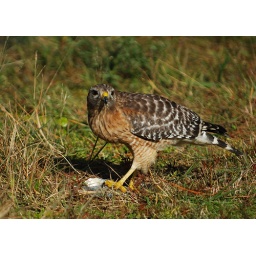
I found this lovely bird eating a fish right next to the pond in the golf course.